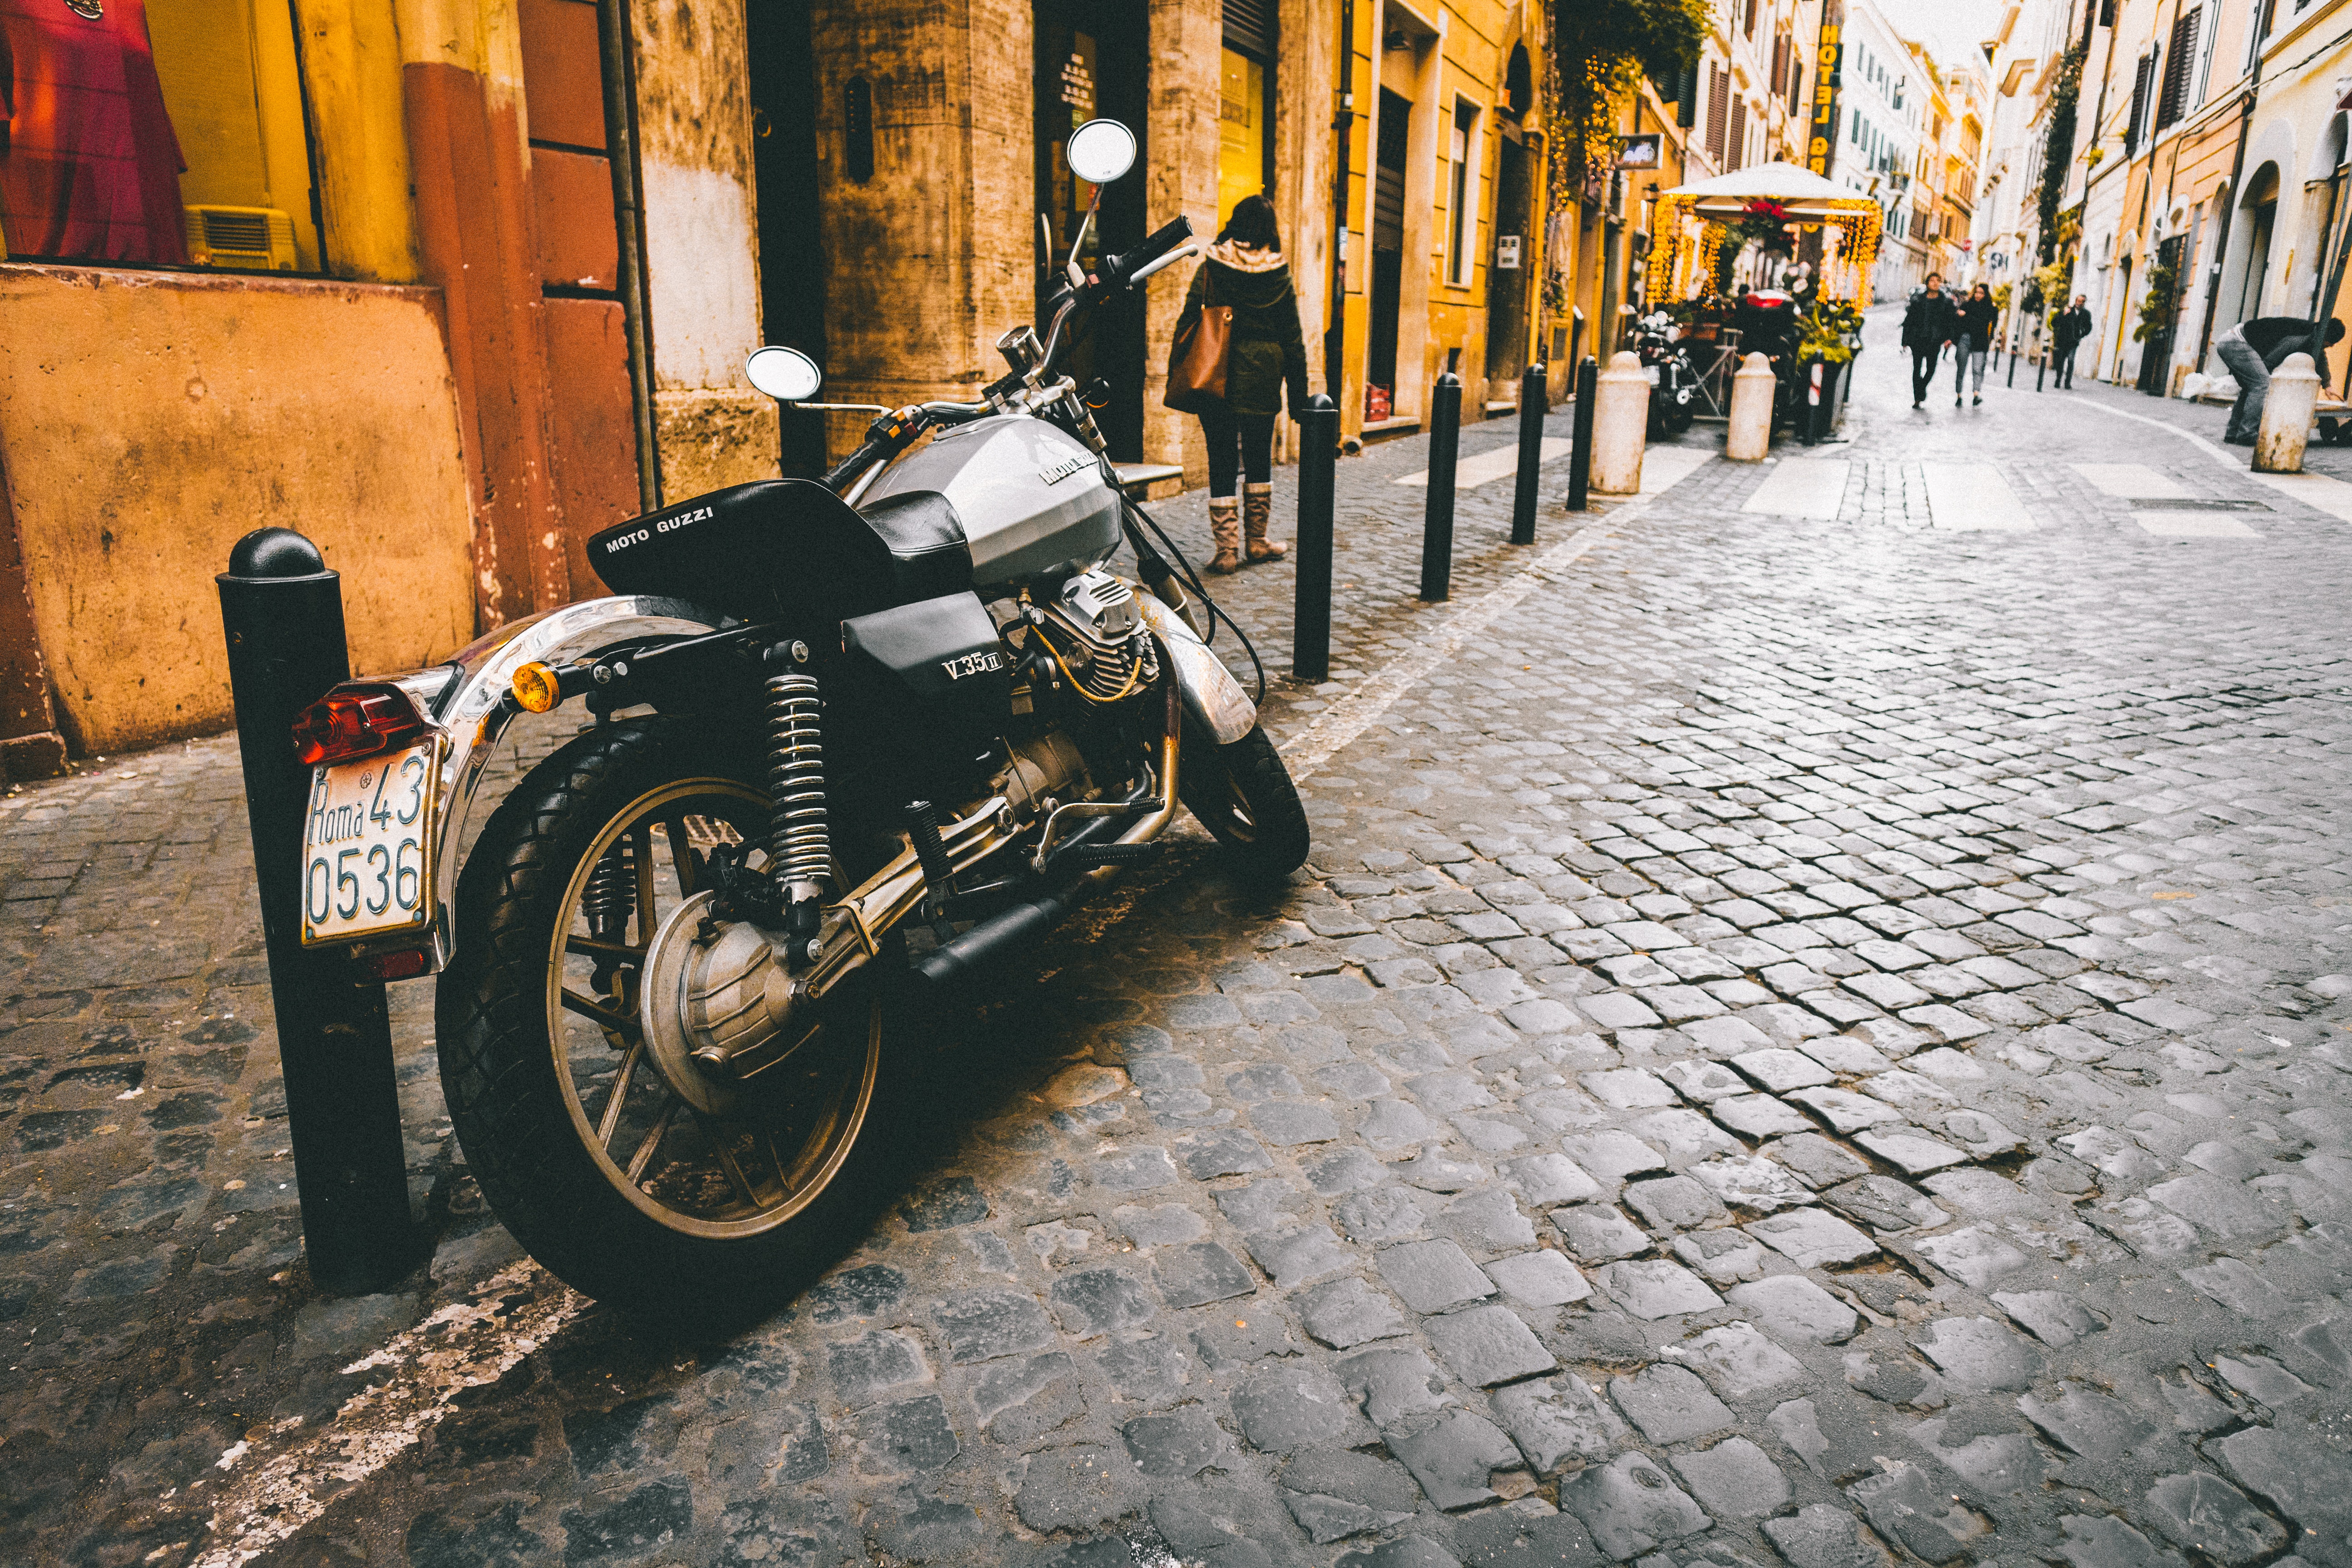
motor vehicle, vehicle, motorcycle, street, cobblestone, mode of transport, snapshot, road, car, classic, road surface, sidewalk, infrastructure, architecture, automotive design, auto part, city, alley, automotive wheel system, wheel, automotive tire, photography, spoke, flooring